Educor

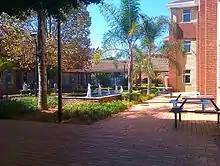
Damelin Randburg Entrance

Educor is a supplier of private tertiary education in South Africa. Not all of their colleges are accredited. Educor is an abbreviation for the Education Investment Corporation Limited. Educor owns various brands, including Damelin (deregistered by South African government), CityVarsity (deregistered by South African government), ICESA (deregistered by South African government), Durban Central Technical College, Intec College, Damelin Correspondence College (deregistered by South African government), and Lyceum College(deregistered by South African government). In January 2008, Educor was purchased from Media 24 by National Pride Trading 452 (Pty) Ltd.